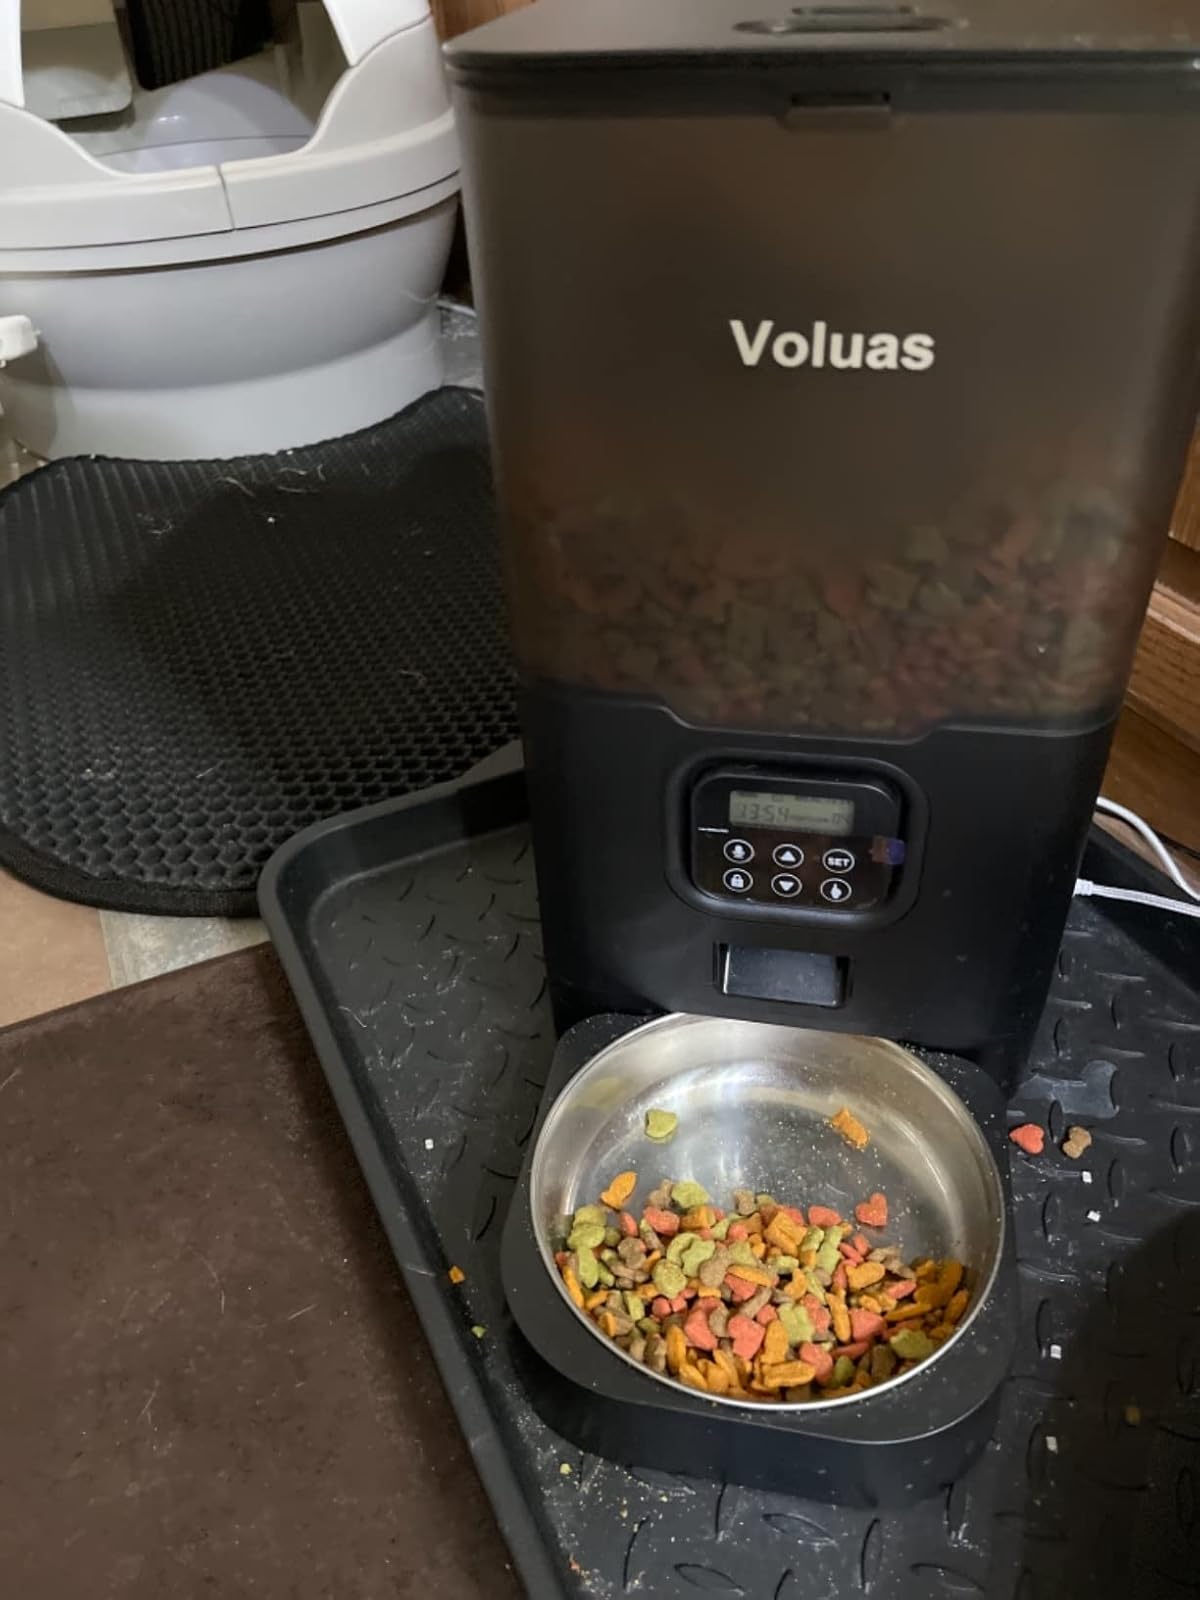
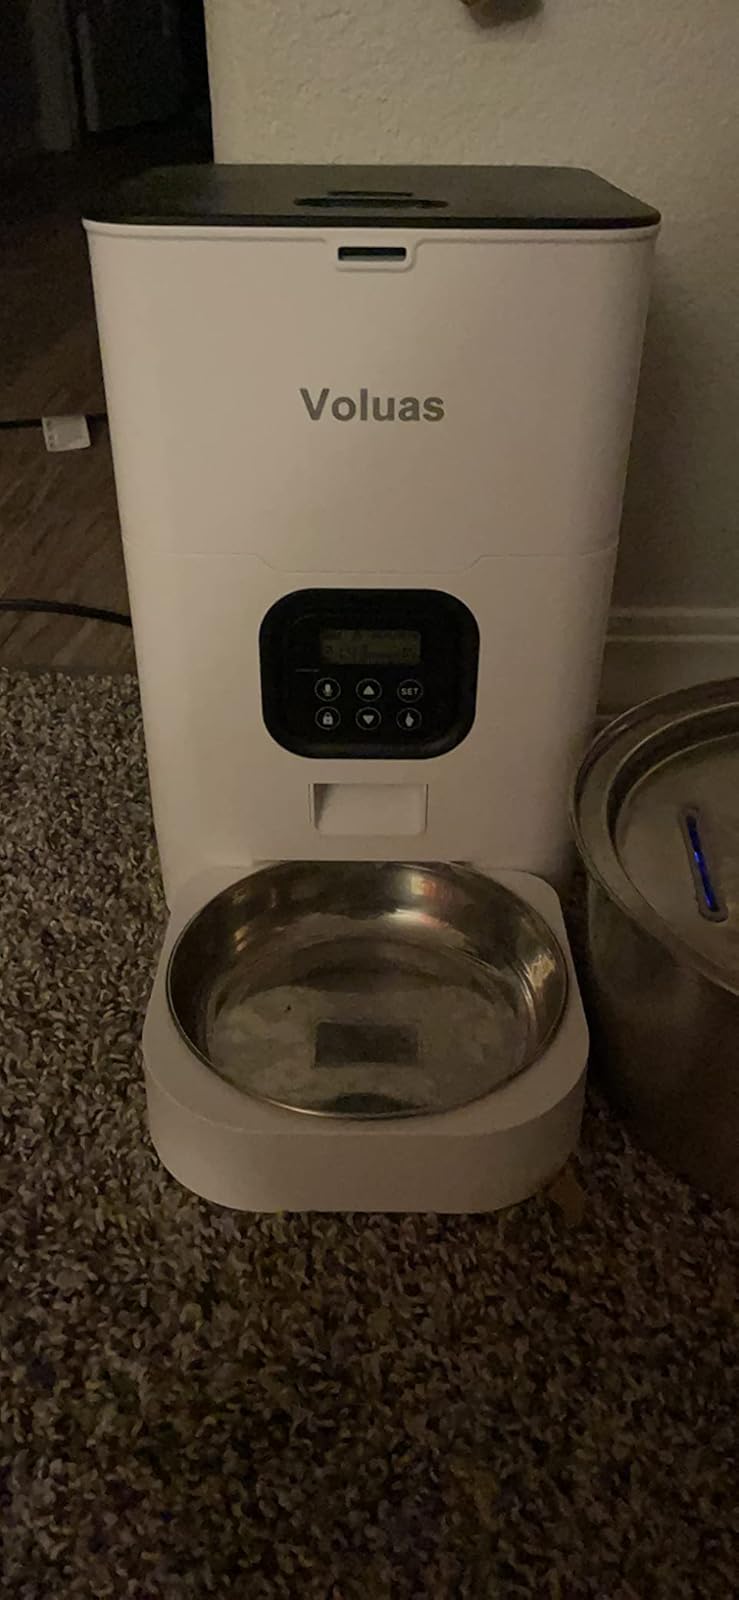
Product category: items_feeder
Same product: no